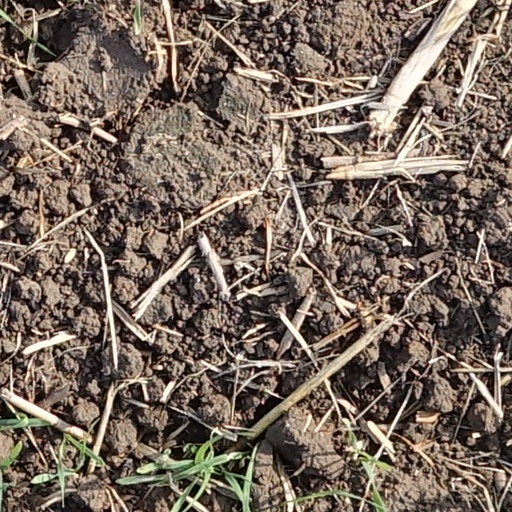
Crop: wheat